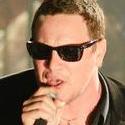
Age: 38